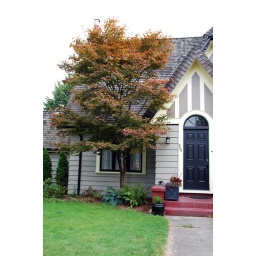
There are a lot of lovely old houses around here. I liked the tree in front of this one.